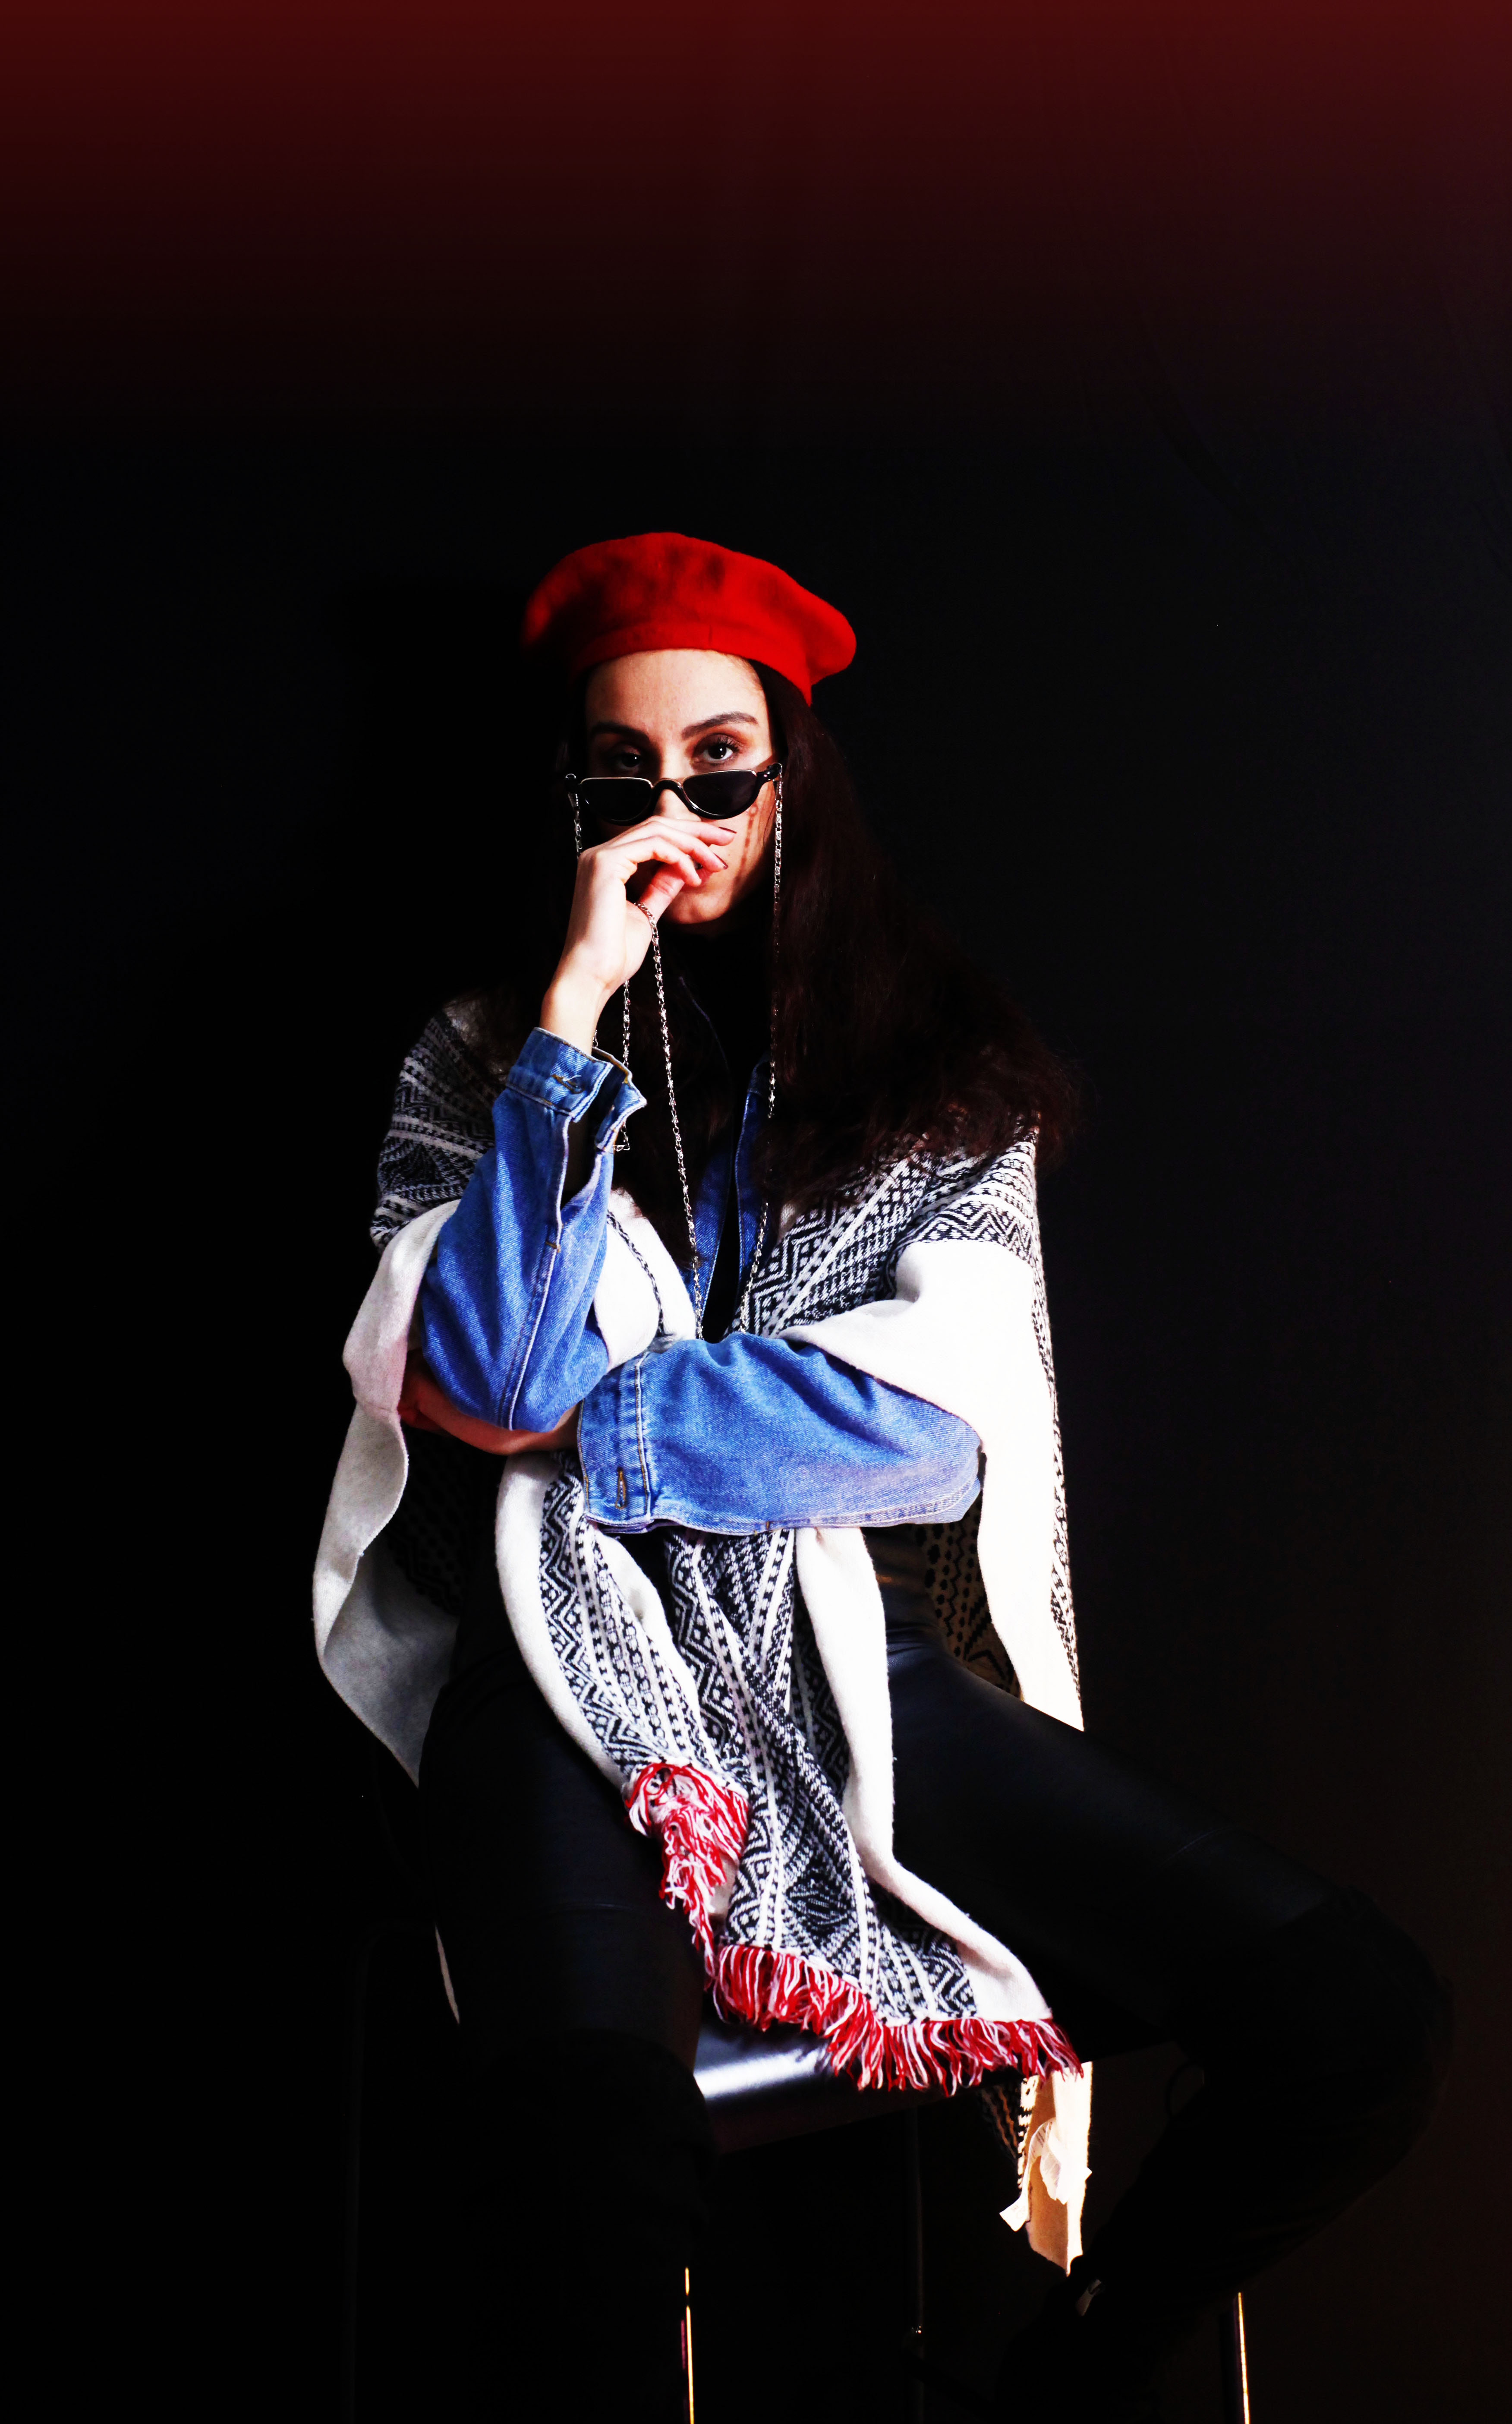
woman, performance, fashion accessory, eyewear, fashion, vision care, music artist, event, performing arts, performance art, pop music, headgear, music, sunglasses, musician, stage, girl